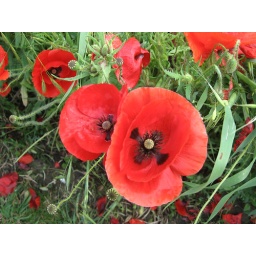
The American painting school near Monet's house in Giverny recreated the poppy field from one of his paintings.